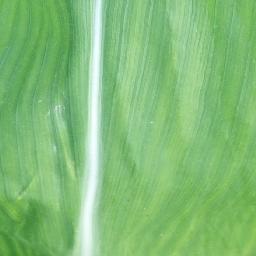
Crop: corn
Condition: (maize)_healthy